Yasin al-Hashimi

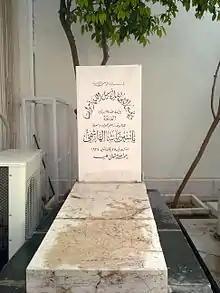
The tomb of al-Hashimi outside of the Mausoleum of Saladin in Damascus, Syria. The tombstone contains a verse from the Qur'an that reads "Think not of those who are slain in Allah’s way as dead. Nay, they live, finding their sustenance in the presence of their Lord"

Al-Hashimi was exiled from Iraq following the 1936 Bakr Sidqi coup and moved to Lebanon, then under French Mandatory rule. On the morning of 21 January 1937, al-Hashimi died in a Beirut hospital in the presence of his brother Taha after experiencing two heart attacks. Immediately after his death, his doctor sent telegrams informing numerous Arab leaders and organizations, including King Ghazi, Emir Abdullah I of Transjordan, Amin al-Husseini, the Grand Mufti of Jerusalem, the government of Egypt and the National Bloc of Syria. The al-Hashimi family requested from King Ghazi that al-Hashimi be buried in Iraq, but after initial hesitation from the Iraqi government, a group of Lebanese dignitaries advised the family to instead have al-Hashimi buried in Damascus. Doctors from the American University in Beirut (AUB) embalmed al-Hashimi's body and the Syrian authorities prepared a burial plot for the body adjacent to the Mausoleum of Saladin.